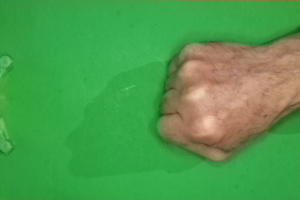
Label: rock